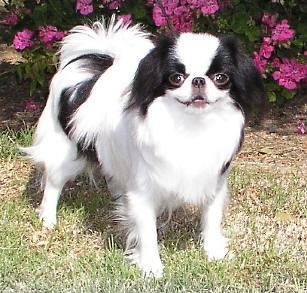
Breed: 249-n000106-Japanese_spaniel